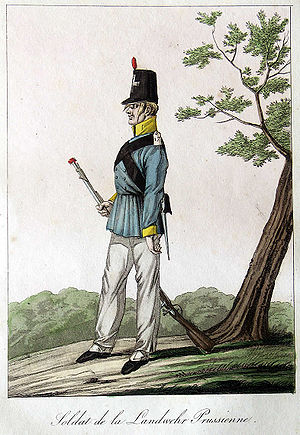
Milits / Landeværn
Soldat i det Preussiske Landværn (Landwehr) 1815.
En milits er en organisation af borgere der skal yde forsvar, fungere som beredskab eller som en paramilitær tjeneste.